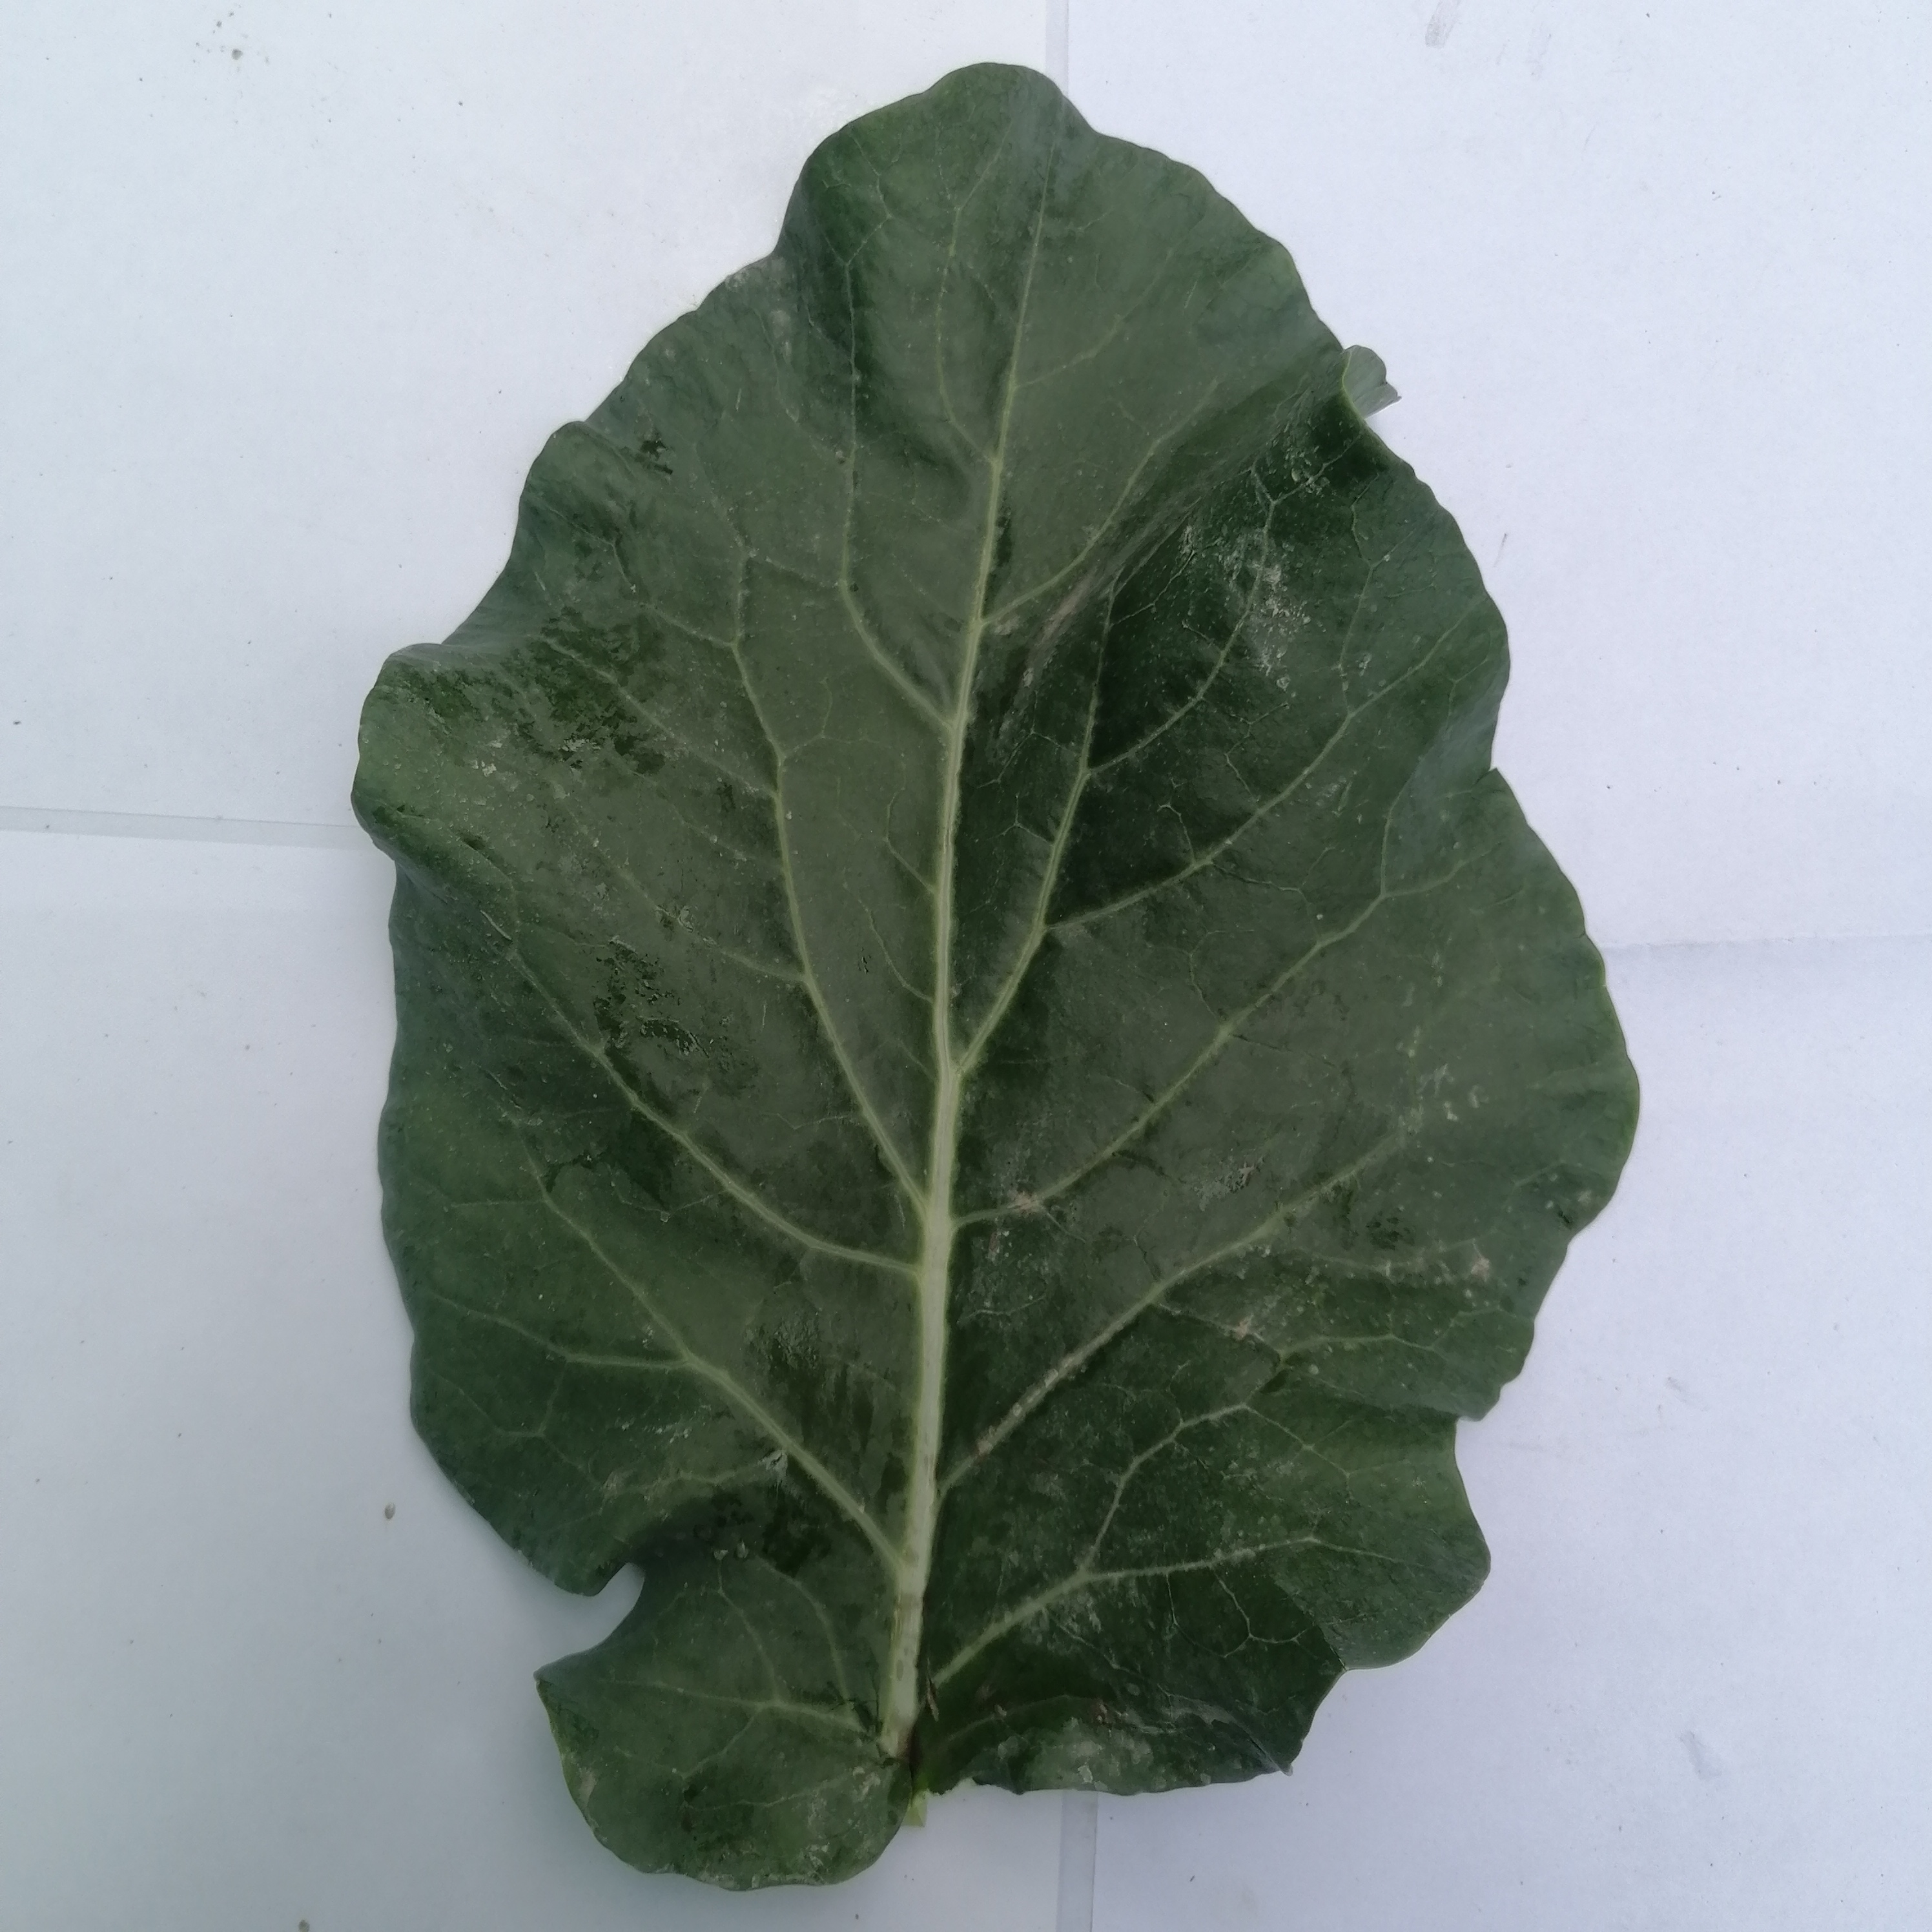
Label: Healthy